Gisèle Pascal

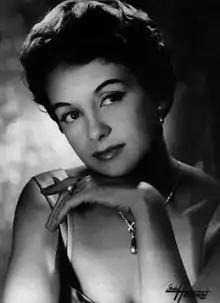

Gisèle Pascal (17 September 1921 – 2 February 2007) was a French actress and a former lover of Rainier III, Prince of Monaco.